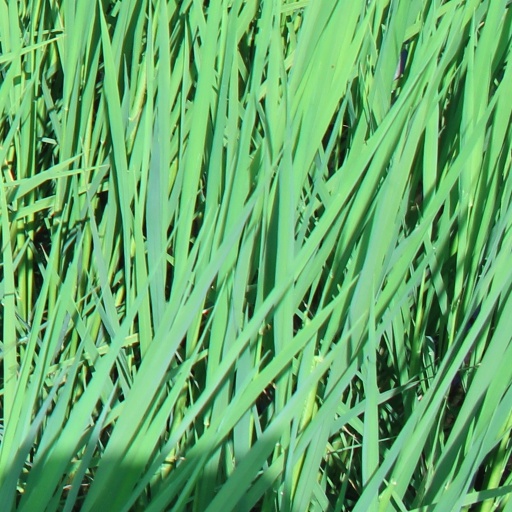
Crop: rice